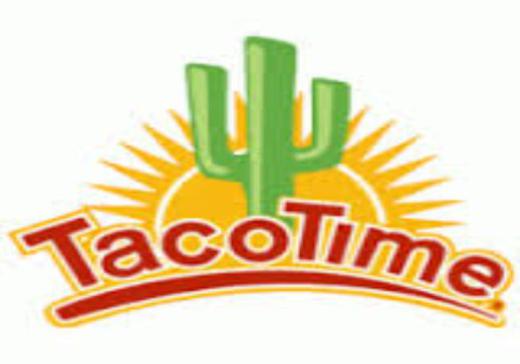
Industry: Food